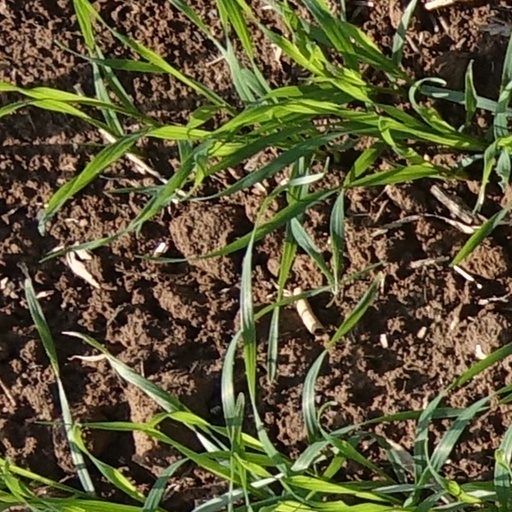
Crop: wheat